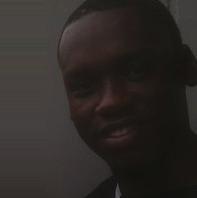
Age: 20